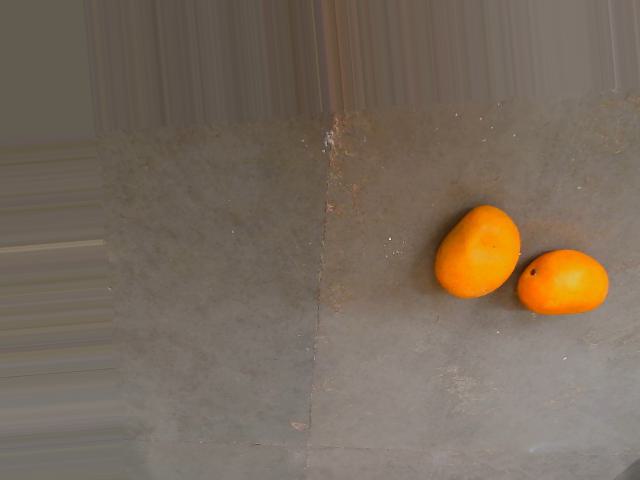
Label: Ripe_Mango